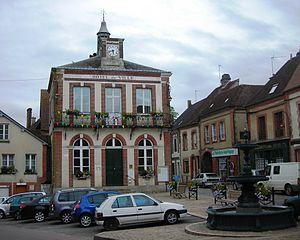
Hotel de ville de Moulins-la-Marche (Orne, France).
Moulins-la-Marche est une commune française, située dans le département de l'Orne en région Normandie, peuplée de 732 habitants.